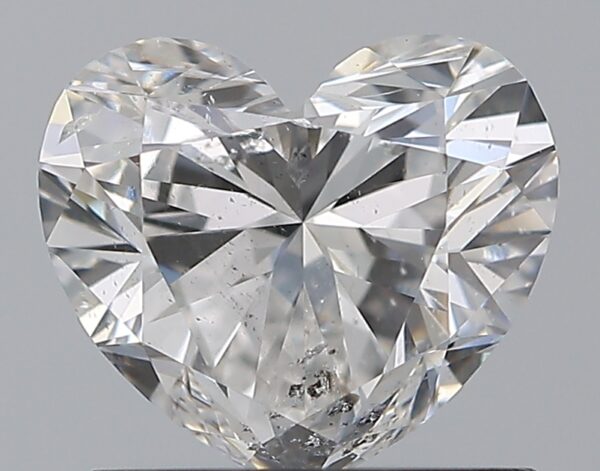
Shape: heart
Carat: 1
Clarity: SI2
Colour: D
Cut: EX
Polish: EX
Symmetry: VG
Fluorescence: N
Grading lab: HRD
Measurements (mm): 6.8 x 5.95 x 3.96